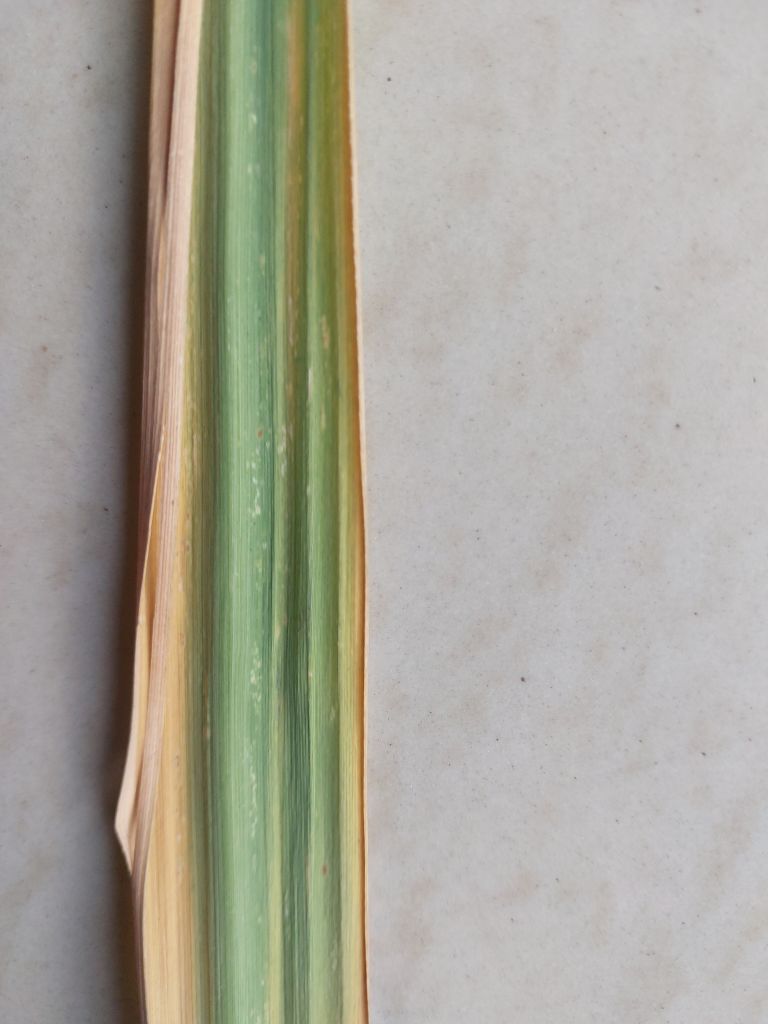
Label: Yellow Leaf